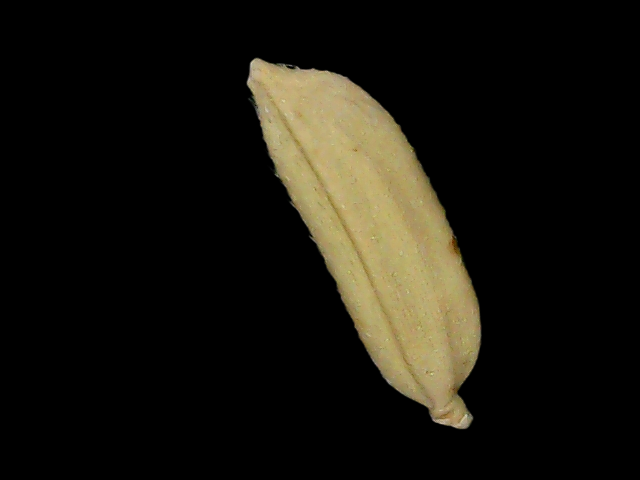
Rice variety: Br23